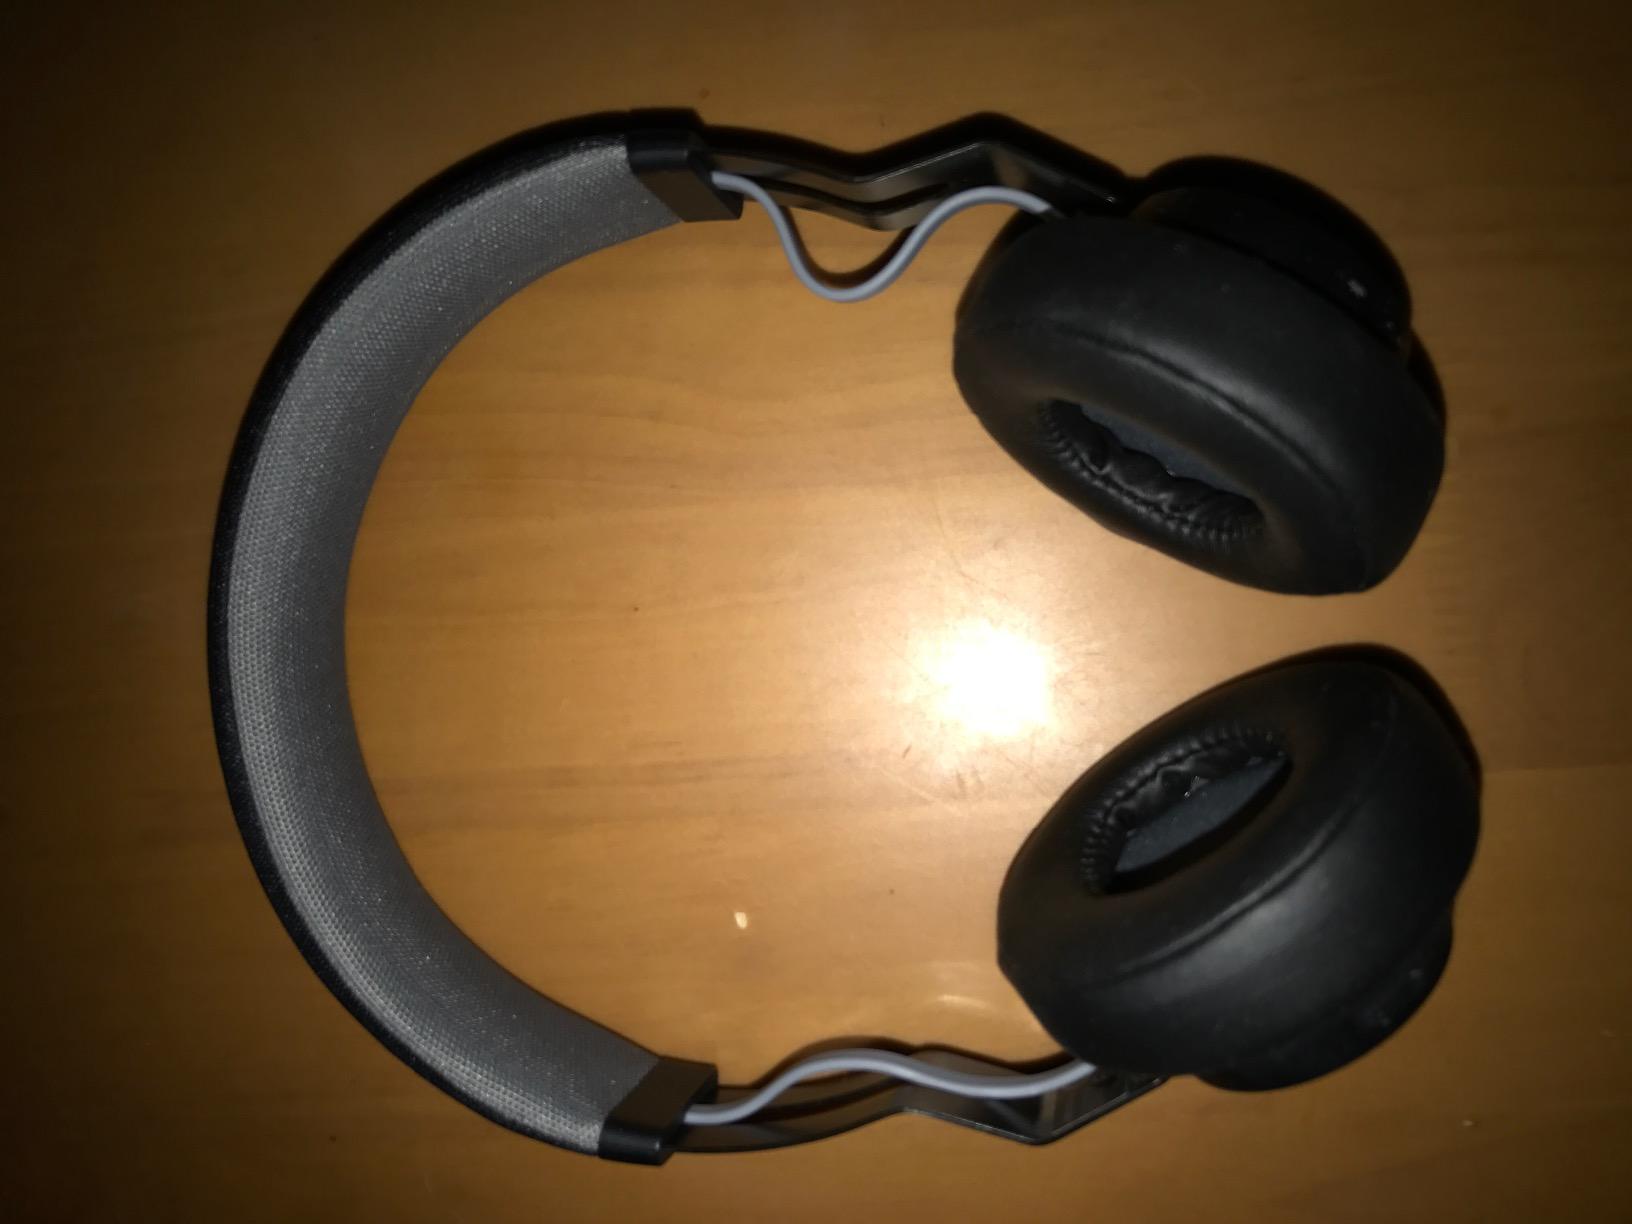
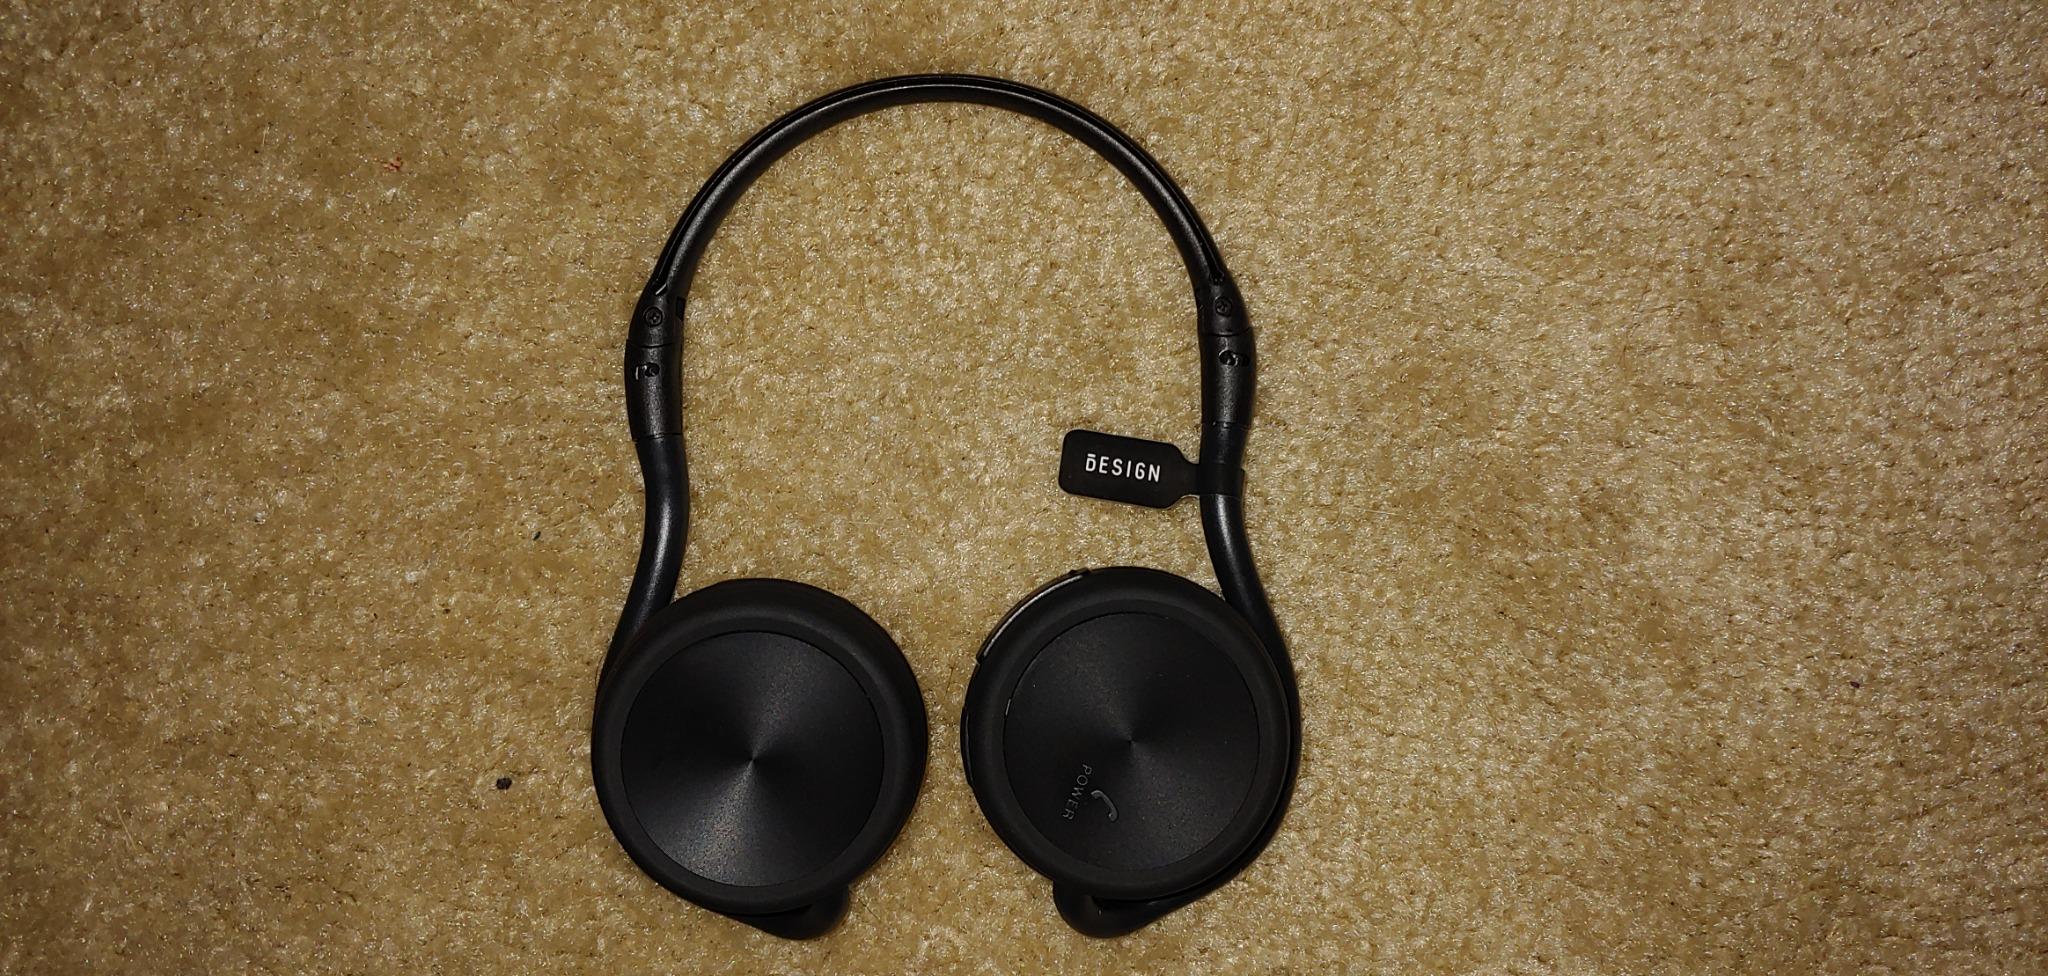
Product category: headphones
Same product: no